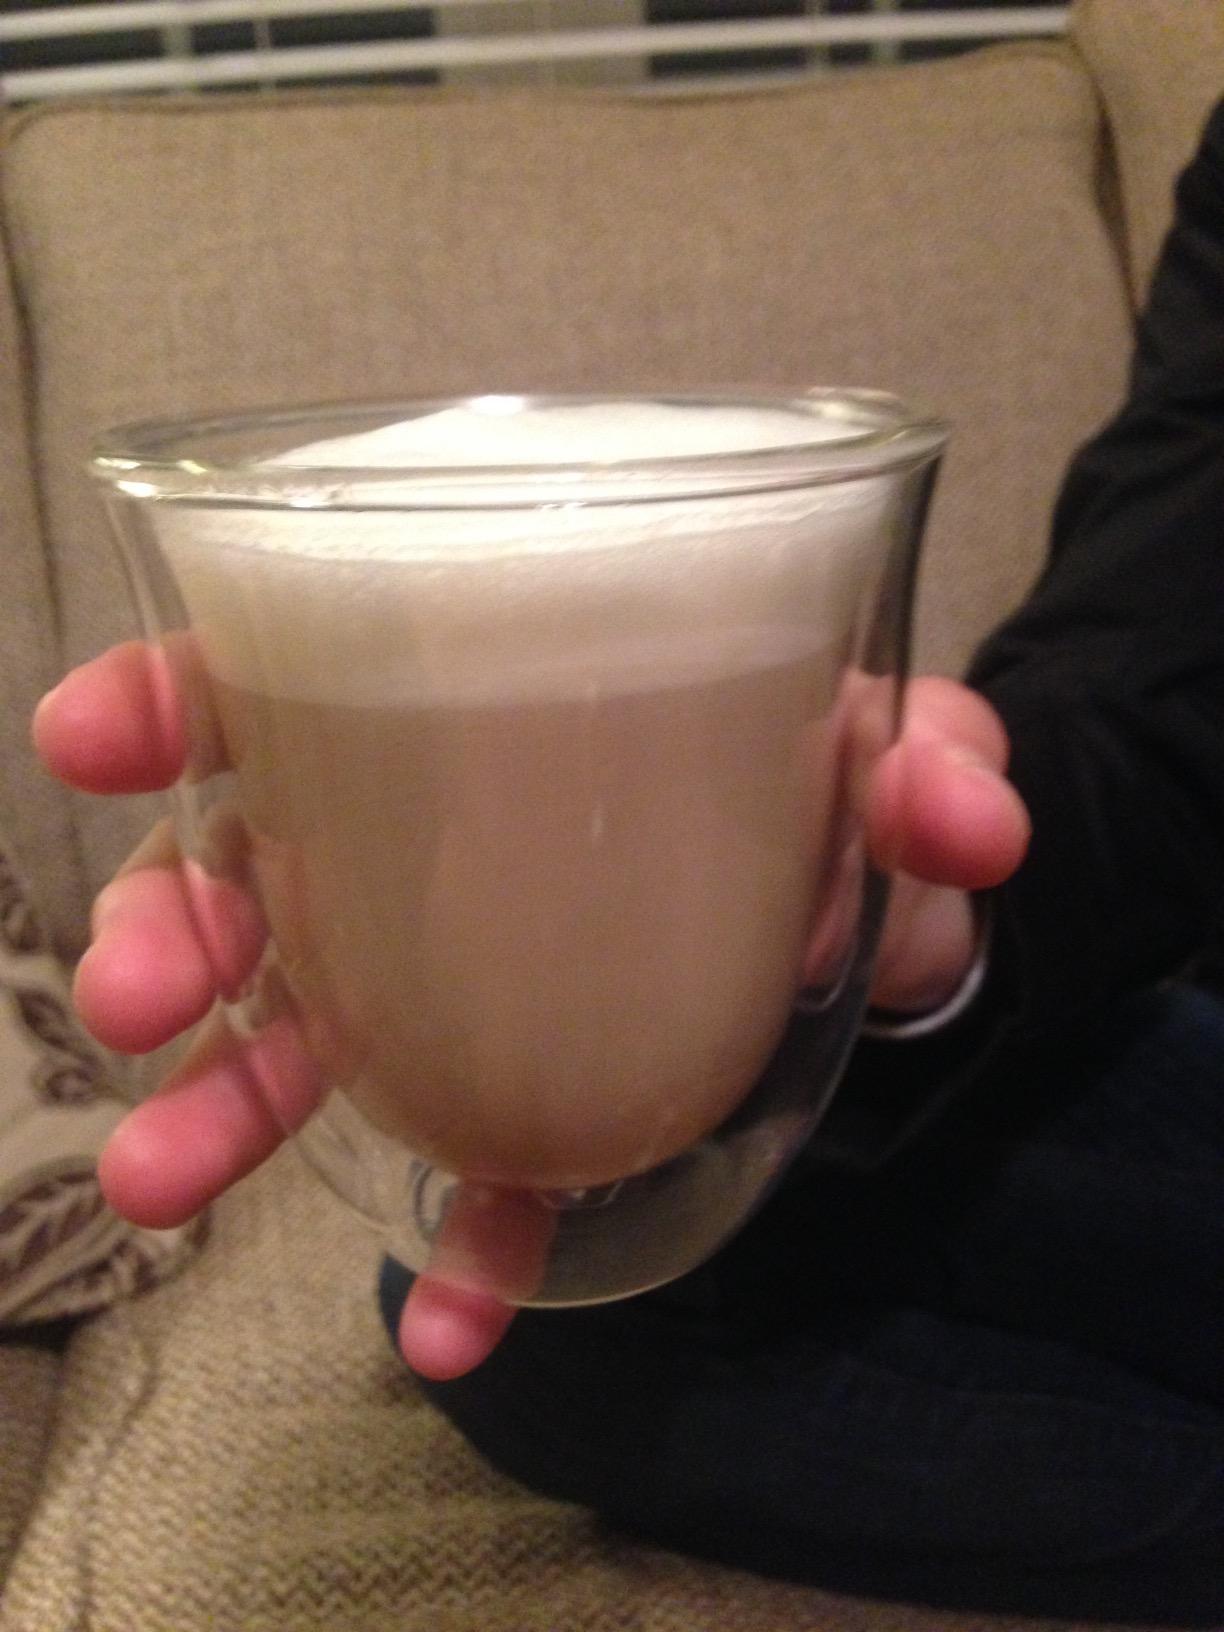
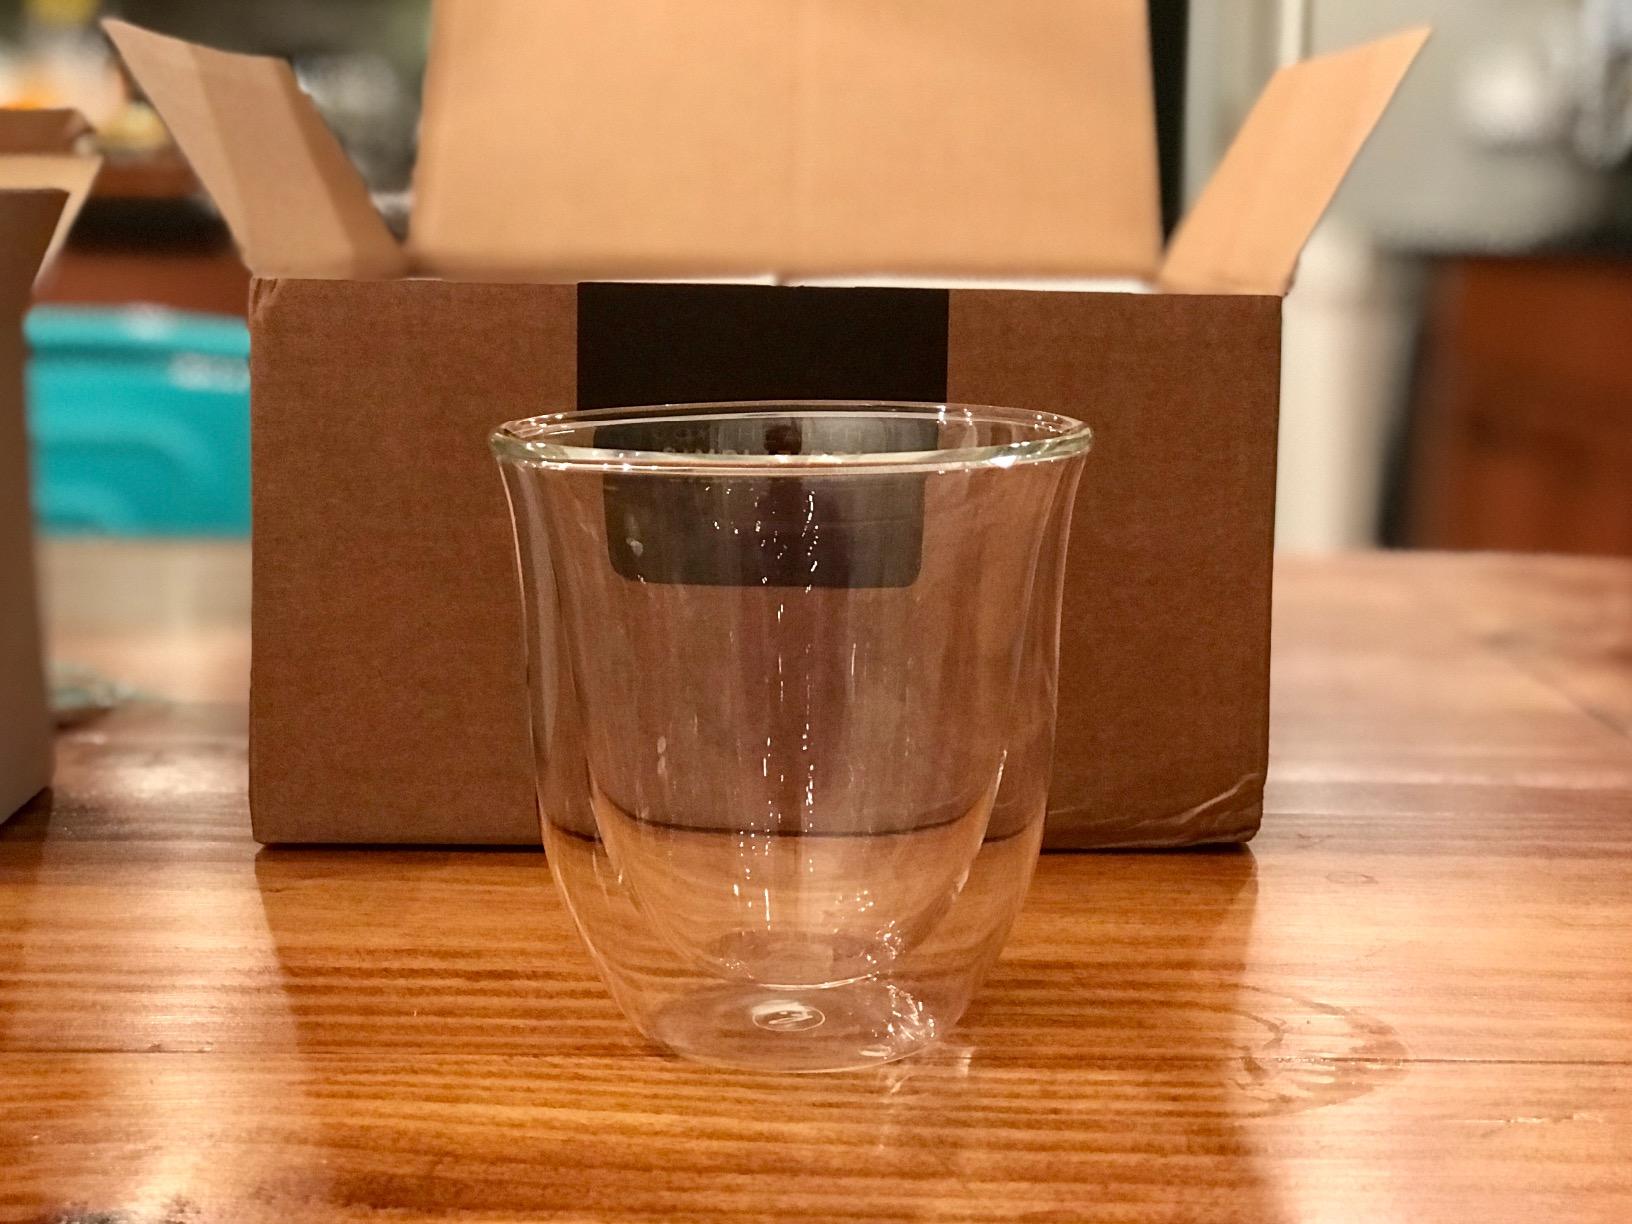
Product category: items_mug
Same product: yes